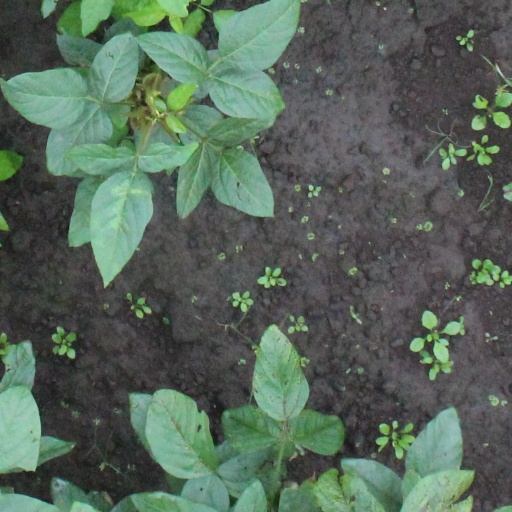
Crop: soybean